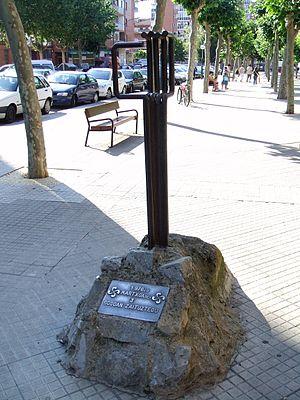
Les événements de Vitoria de 1976 ou le massacre de Gasteiz sont des événements survenus le 3 mars 1976 dans la ville alavaise de Vitoria-Gasteiz au Pays basque, pendant la Transition démocratique espagnole et au cours desquels la confrontation entre la police armée et des travailleurs réfugiés dans l'église de Saint-François-d'Assise, dans le quartier de Zaramaga, pendant des journées de grève a provoqué la mort de cinq d'entre eux et des blessures par balle de 150 autres.